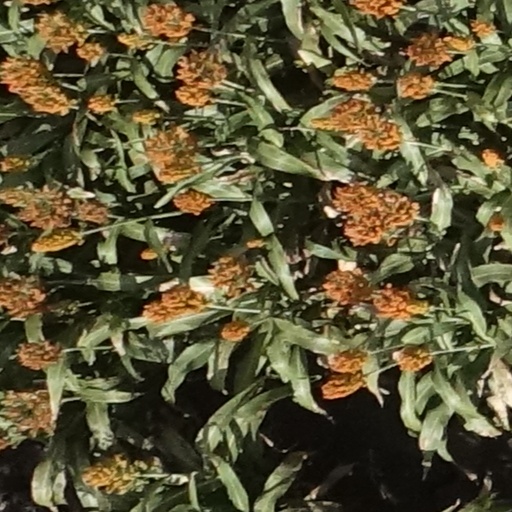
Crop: sorghum